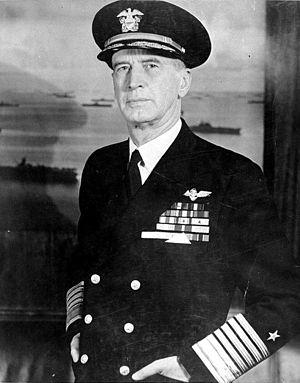
Ernest Joseph King, né le 23 novembre 1878 à Lorain et mort le 25 juin 1956 à Kittery, a été le commandant en chef de la Flotte des États-Unis et le Chef des Opérations navales durant la Seconde Guerre mondiale. L'exercice conjoint de ces deux fonctions est un cas unique dans l'histoire de l'US Navy.
L'histoire de l'United States Navy, marine militaire des États-Unis, se divise en deux grandes périodes : l'Old Navy, une flotte relativement petite mais respectée qui a apporté un grand nombre d'innovations comme l'utilisation des cuirassés durant la guerre de Sécession, et la nouvelle marine, la New Navy, résultat d'un effort de modernisation commencé dans les années 1880 et qui aboutit à la constitution de la plus grande marine au monde dans les années 1920.